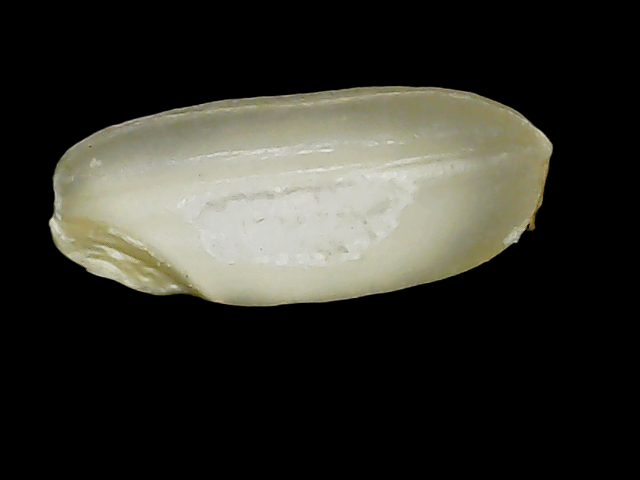
Rice variety: Binadhan10